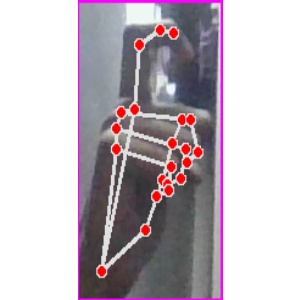
अक्षर: ट